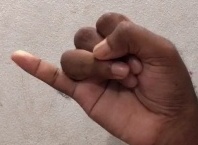
ASL sign: J